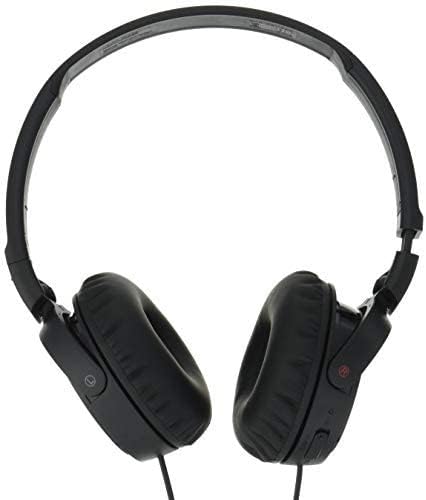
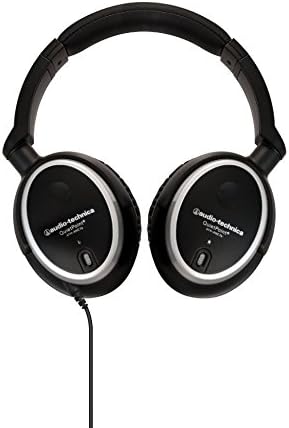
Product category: headphones
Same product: no